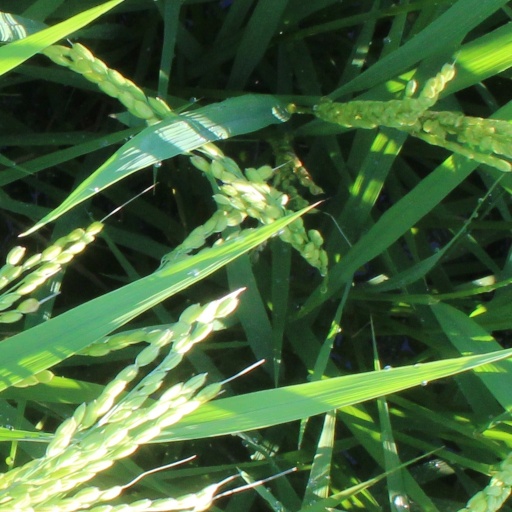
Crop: rice